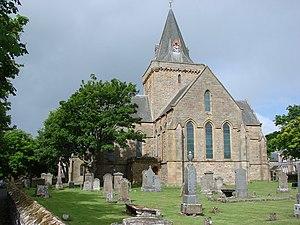
L'évêque de Caithness est le chef ecclésiastique du diocèse de Caithness, un des treize diocèses médiévaux du royaume d'Écosse.